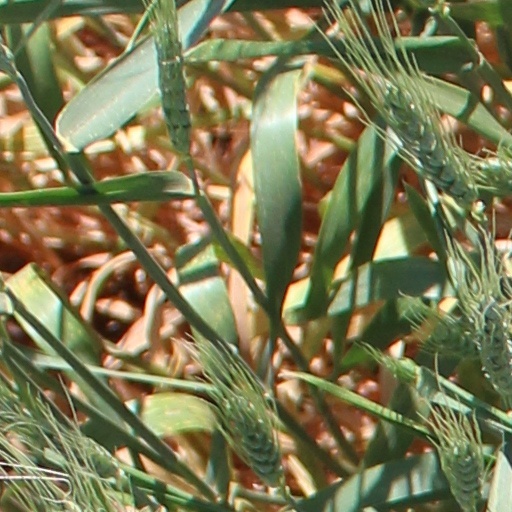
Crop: wheat